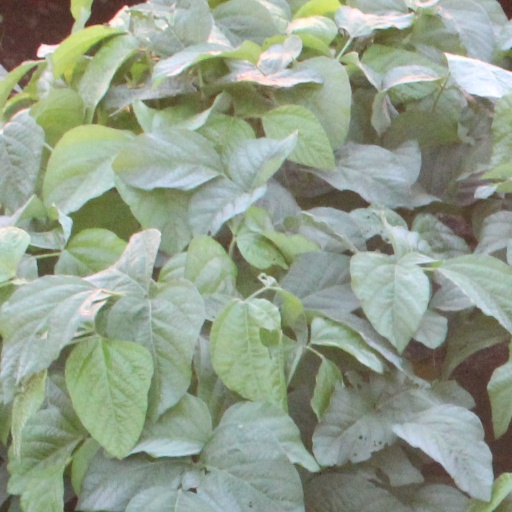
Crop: soybean